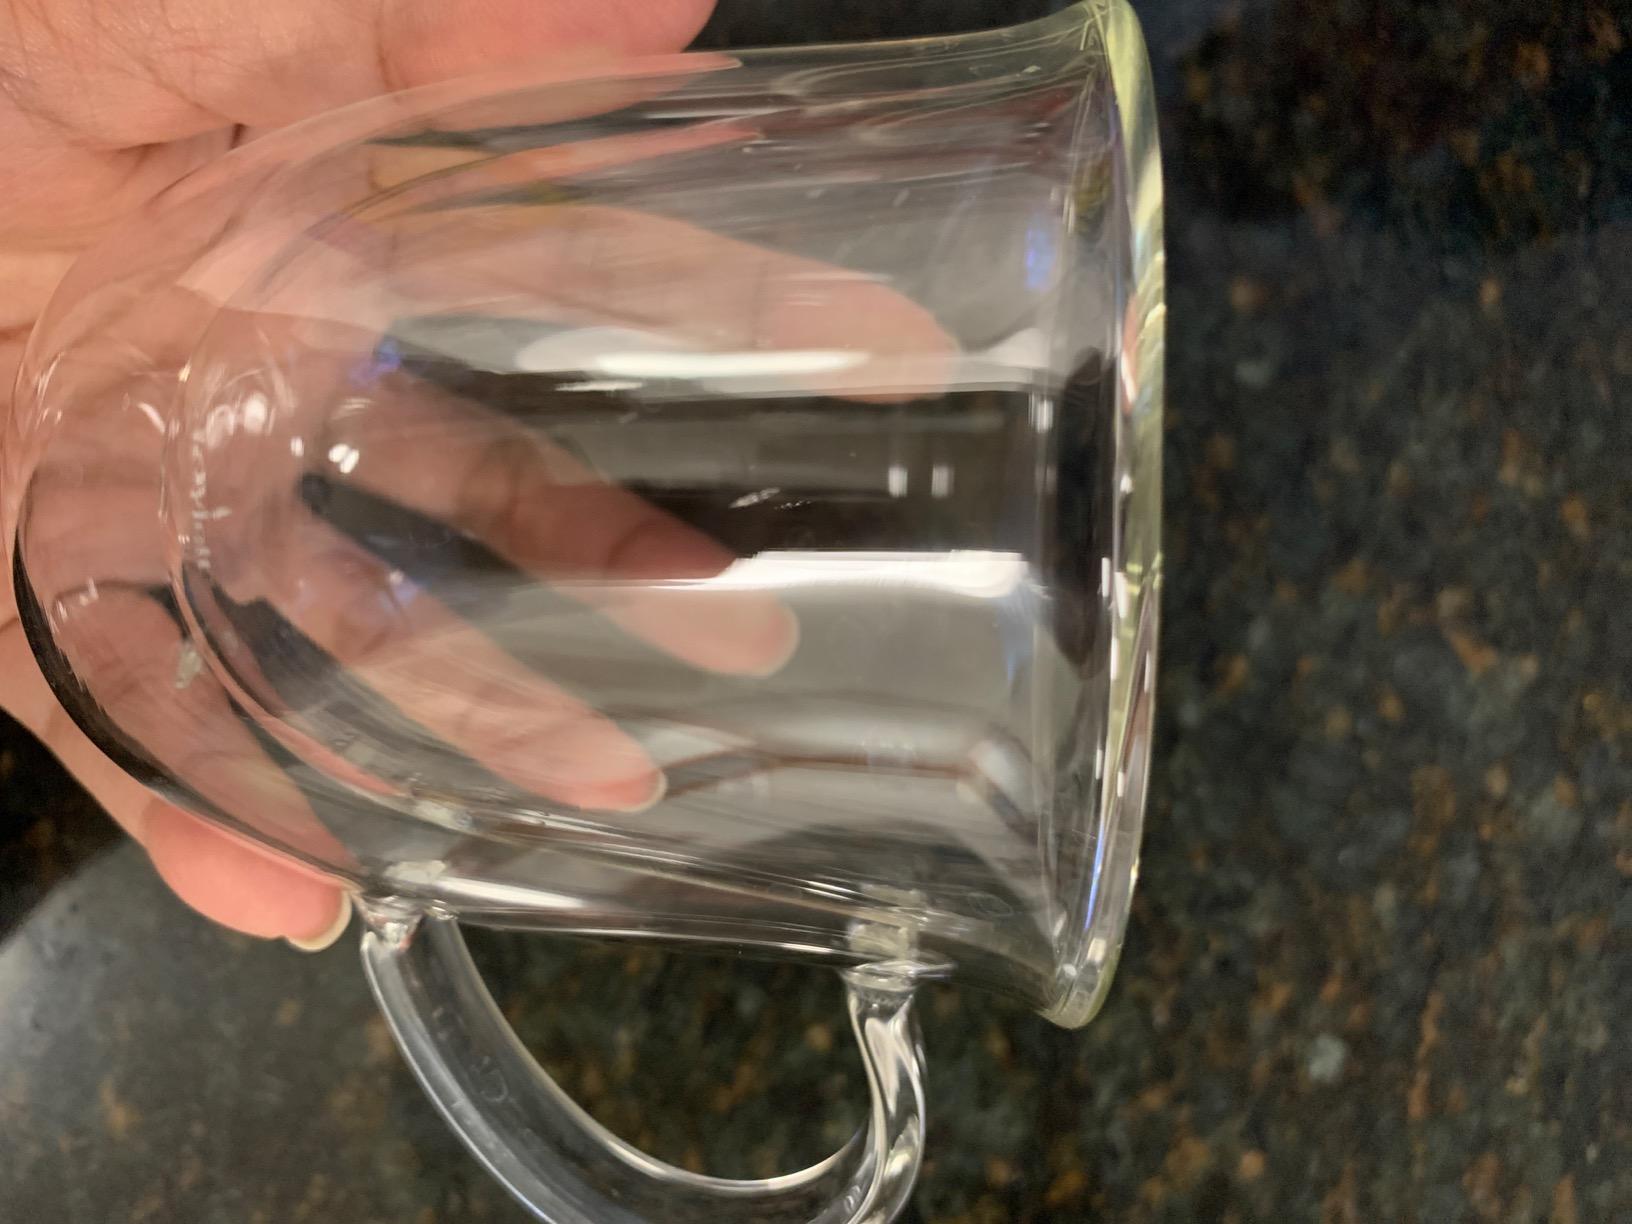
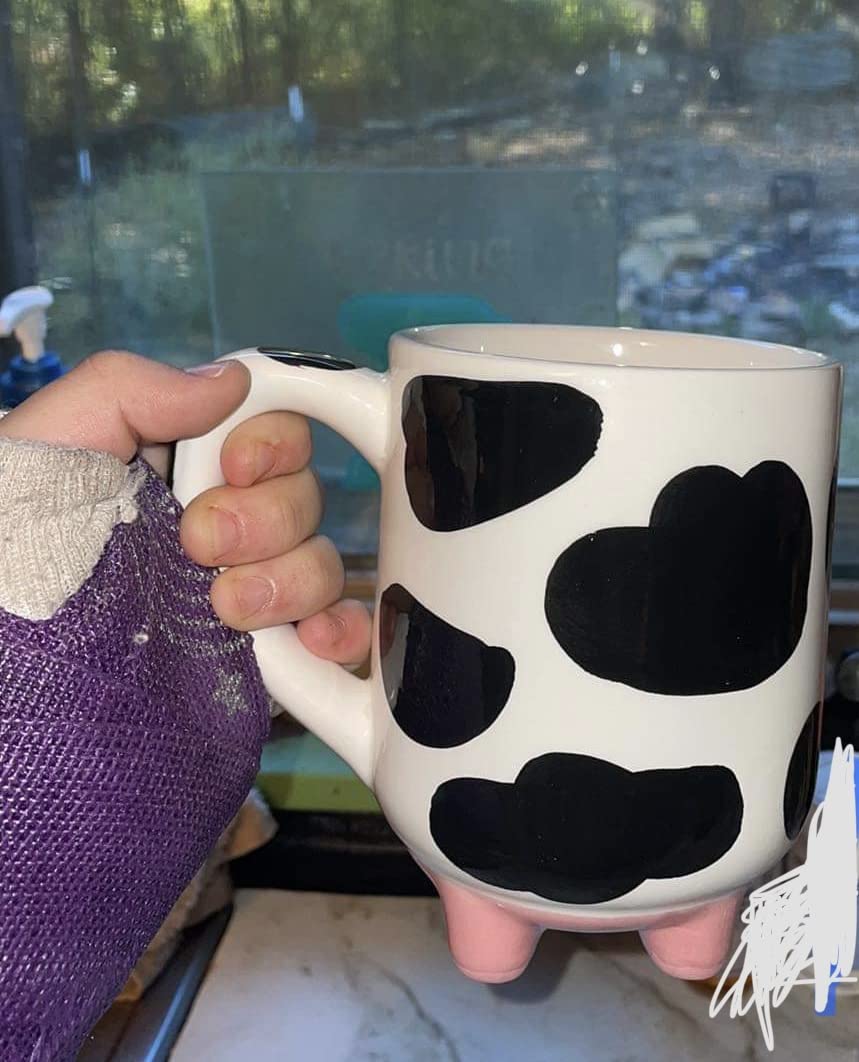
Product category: items_mug
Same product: no